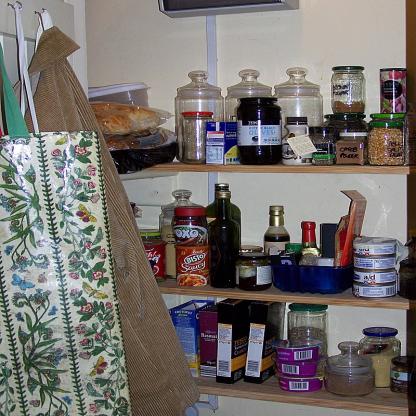
Scene: Indoor